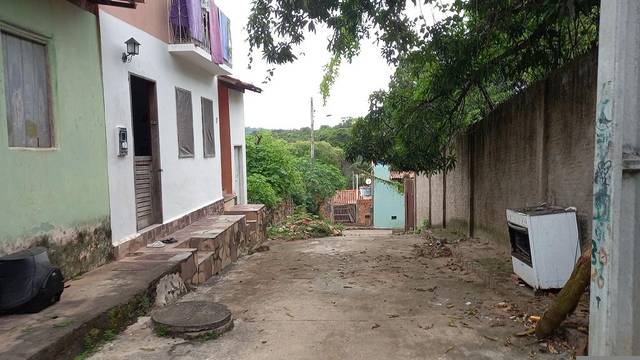
Region: Brazil
Coordinates: -12.567, -41.391